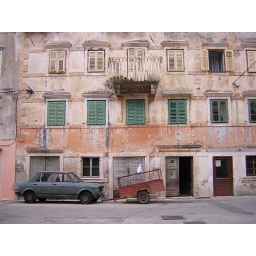
Another beautiful old car in front of an old building